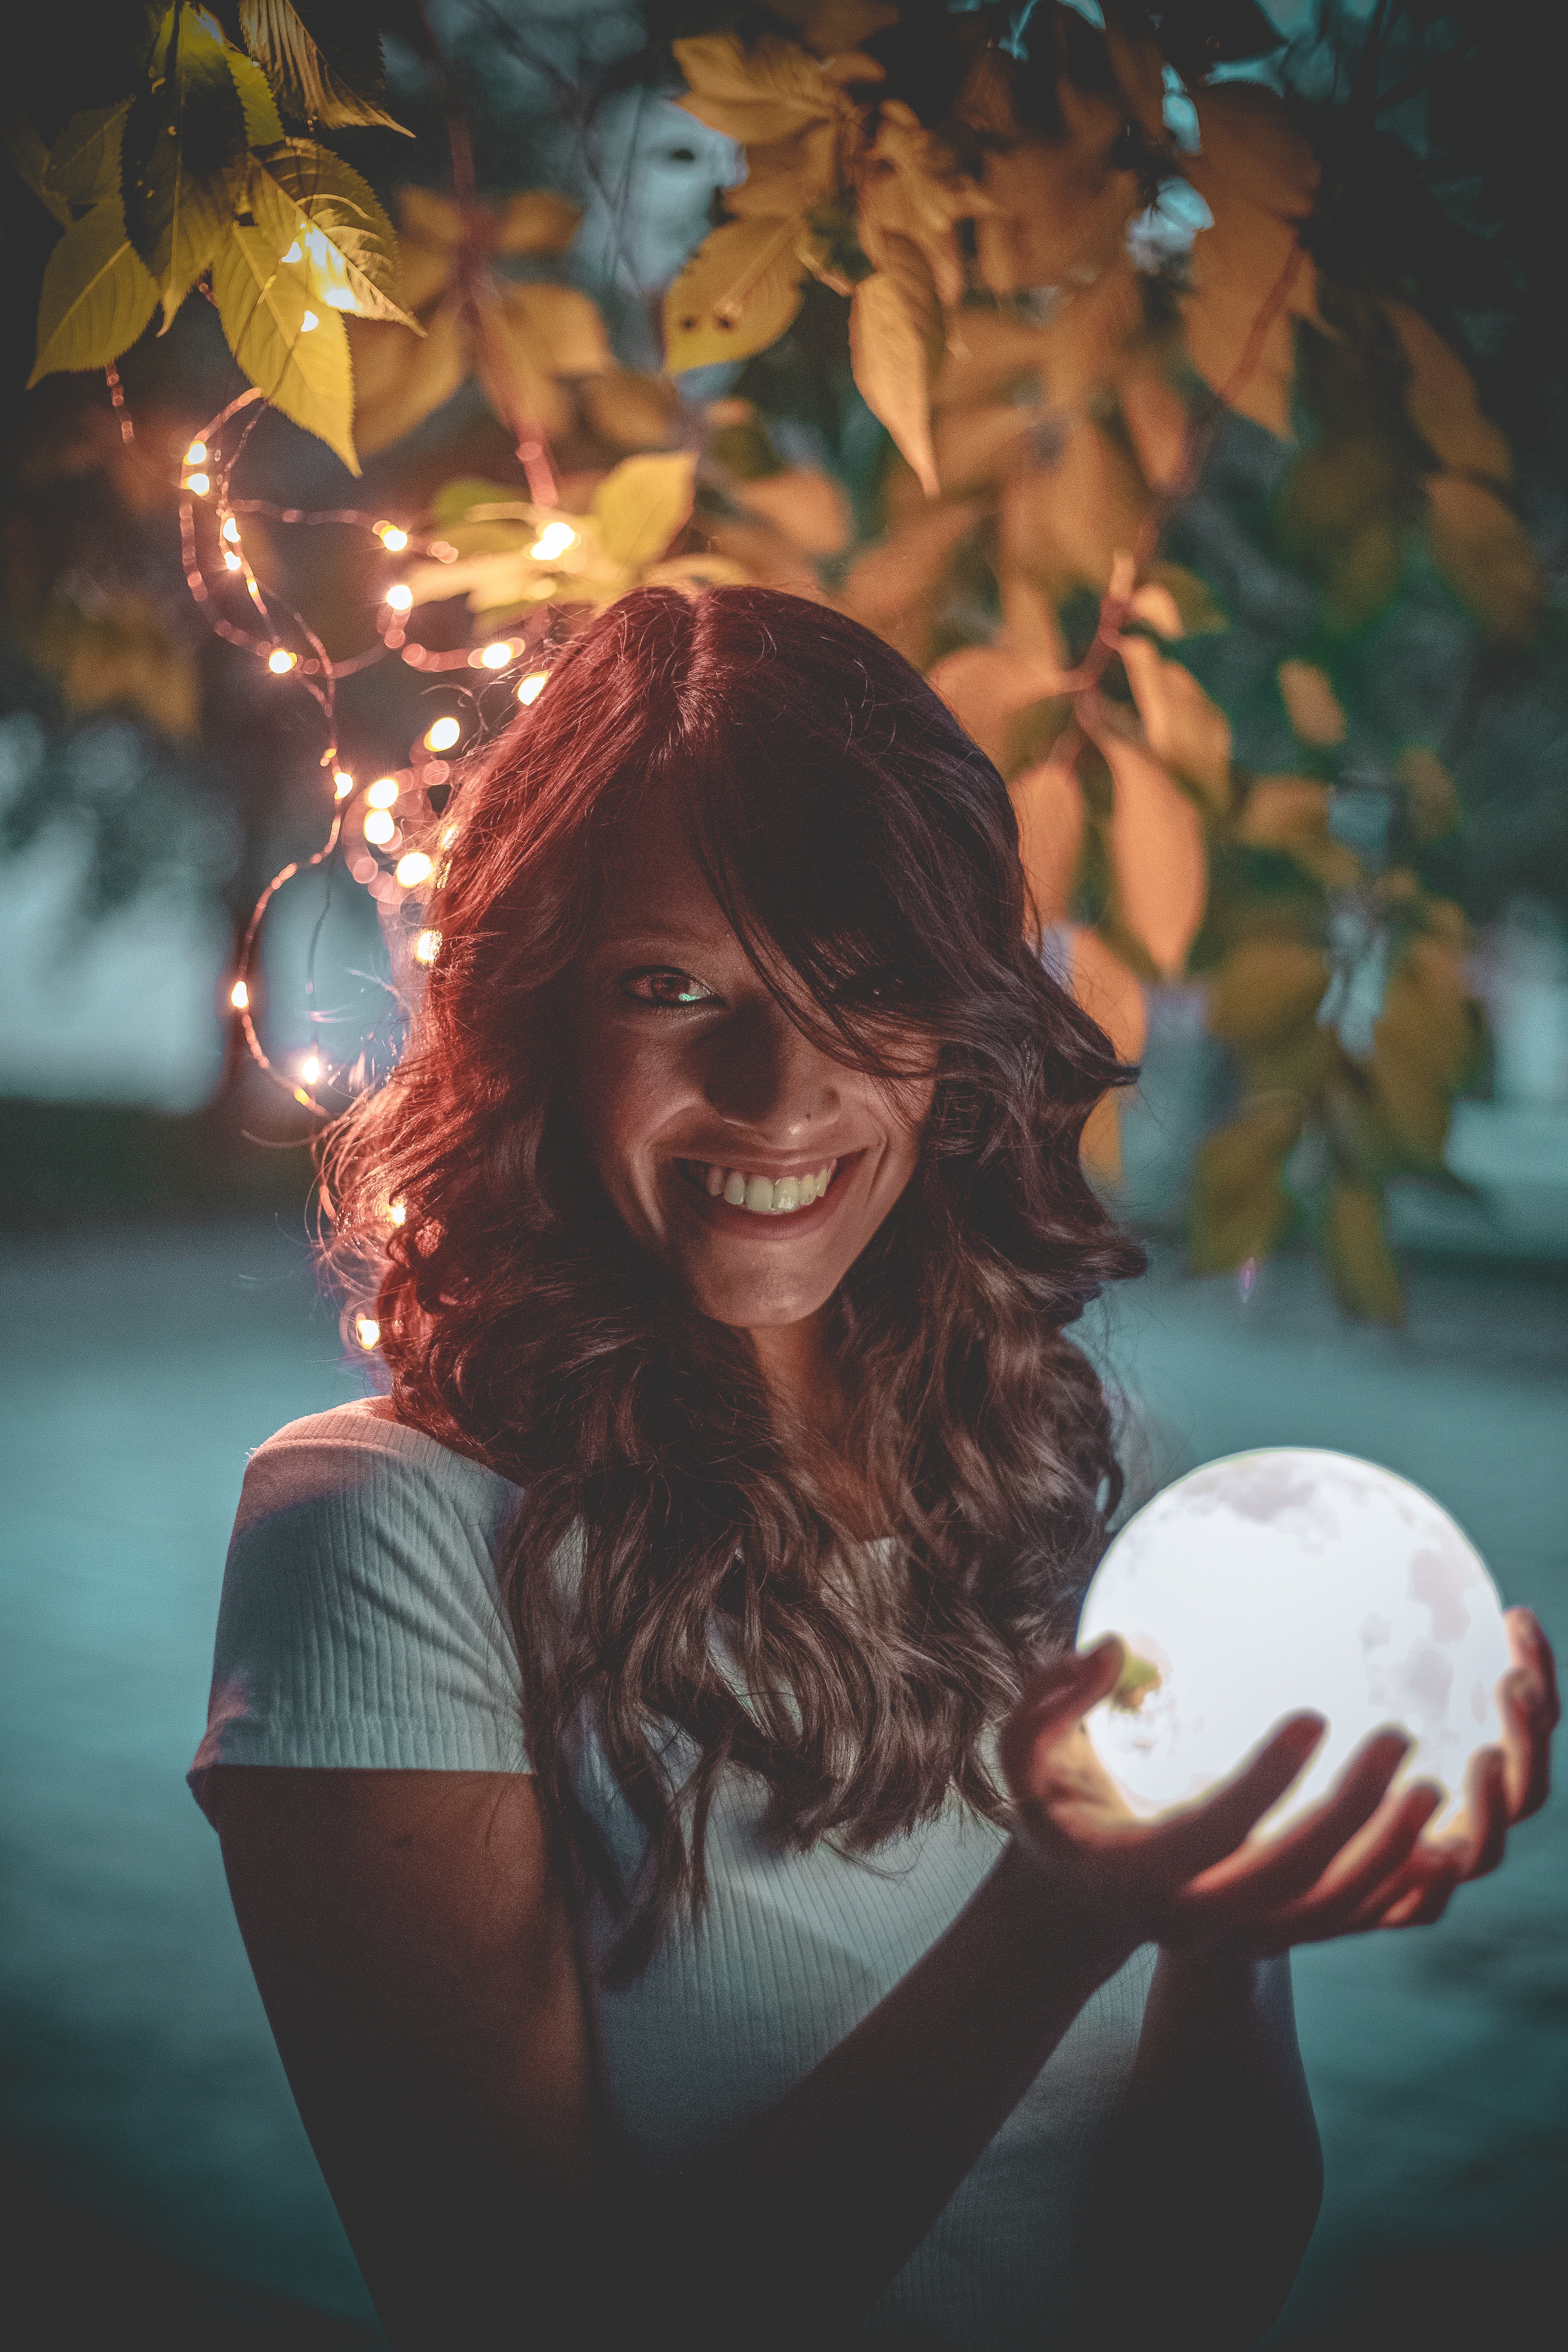
beauty, light, smile, tree, brown hair, photography, long hair, hand, happy, portrait photography, portrait, plant, flash photography, night, world